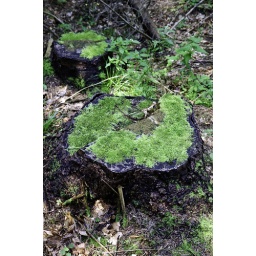
Two brown tree stumps covered by a thick layer of green moss inside a dense forest.